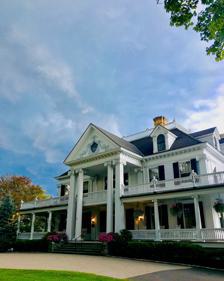
Building: Phineas Chapman Lounsbury House
Country: United States of America
Year built: 1895
Historic house in Connecticut, United States United States historic place Lounsbury House U.S. National Register of Historic Places U.S. Historic district Contributing property Lounsbury House at dusk. Location in Connecticut Show map of Connecticut Location in United States Show map of the United States Location 316 Main Street, Ridgefield, Connecticut Coordinates 41°16′46″N 73°29′52″W / 41.27944°N 73.49778°W / 41.27944; -73.49778 Area 1 acre (0.40 ha) Built 1895 Architect Charles C. Northrop Architectural style Classical Revival Part of Ridgefield Center Historic District ( ID84000817 ) NRHP reference No. 75001919 Significant dates Added to NRHP October 03, 1975 Designated CP September 7, 1984 Lounsbury House , formerly known as Grovelawn and as the Ridgefield Veterans Memorial Community Center , is a historic house at 316 Main Street in Ridgefield, Connecticut .  It is a two-story wood frame Classical Revival -style building that was built in 1895.  Its design, by Charles Northrop, was an emulation of the Connecticut State Building exhibited at the 1893 Columbian Exposition , at the request of Governor Phineas C. Lounsbury , who attended the exhibition. It served as his family home. Lounsbury died in 1925, and his heirs gave the house to the town in 1945. The House and classic gardens now serve as a venue for weddings, corporate meetings, art gatherings, festivals and special events. The building was listed on the National Register of Historic Places in 1975. See also National Register of Historic Places listings in Fairfield County, Connecticut References